Chak No. 38

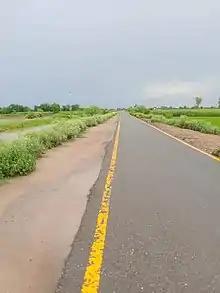
Road to Chak no 38

The population of Chak No 38 is over 6170 people including Daira's. The literacy rate is over 50%. There is the Government Primary School for Boys which is one of the oldest in the area and was established in 1992 and Elementary School for Girls which was established in 1993. There is also a Basic Health Unit in the village. Culturally, Dinga Chak is a very diverse village, with people from different clans residing.